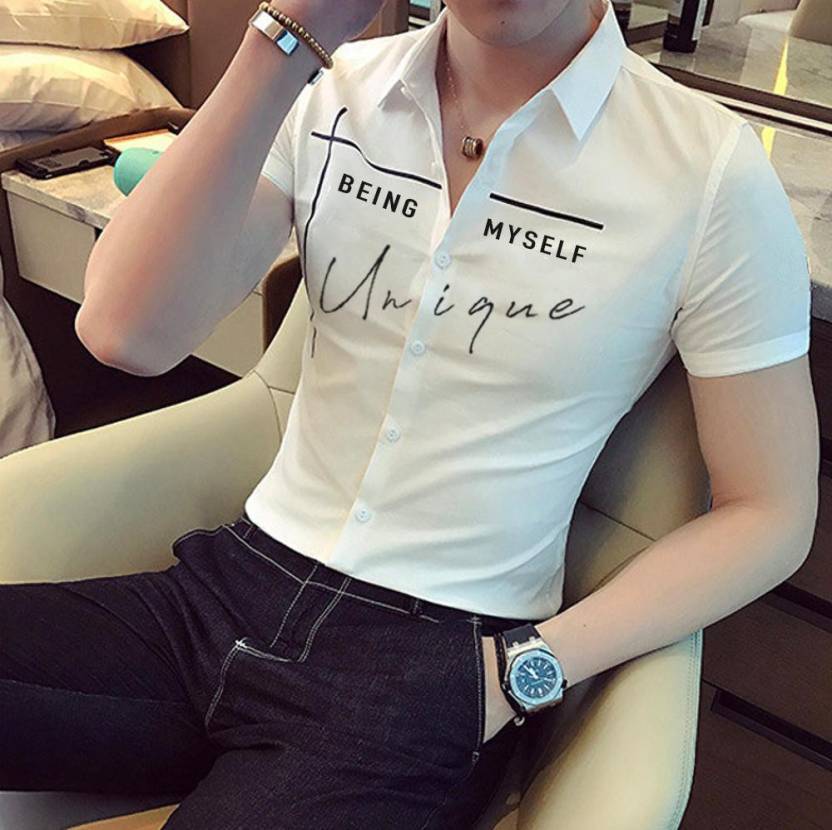
Product: Men Regular Fit Printed Casual Shirt
Price: ₹299
Colors: White
Pattern: Printed
Description: High quality premium Half sleeves printed shirt direct from the manufacturers. Gives you perfect fit, comfort feel and handsome look. Trusted brand online and no compromise on quality.Fabric - Loop knit Unrausing Cotton 200-240 GSM.